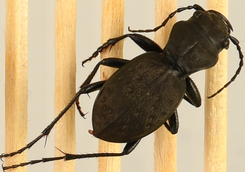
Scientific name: Omus dejeanii
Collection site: Abby Road NEON (ABBY), plot ABBY_028